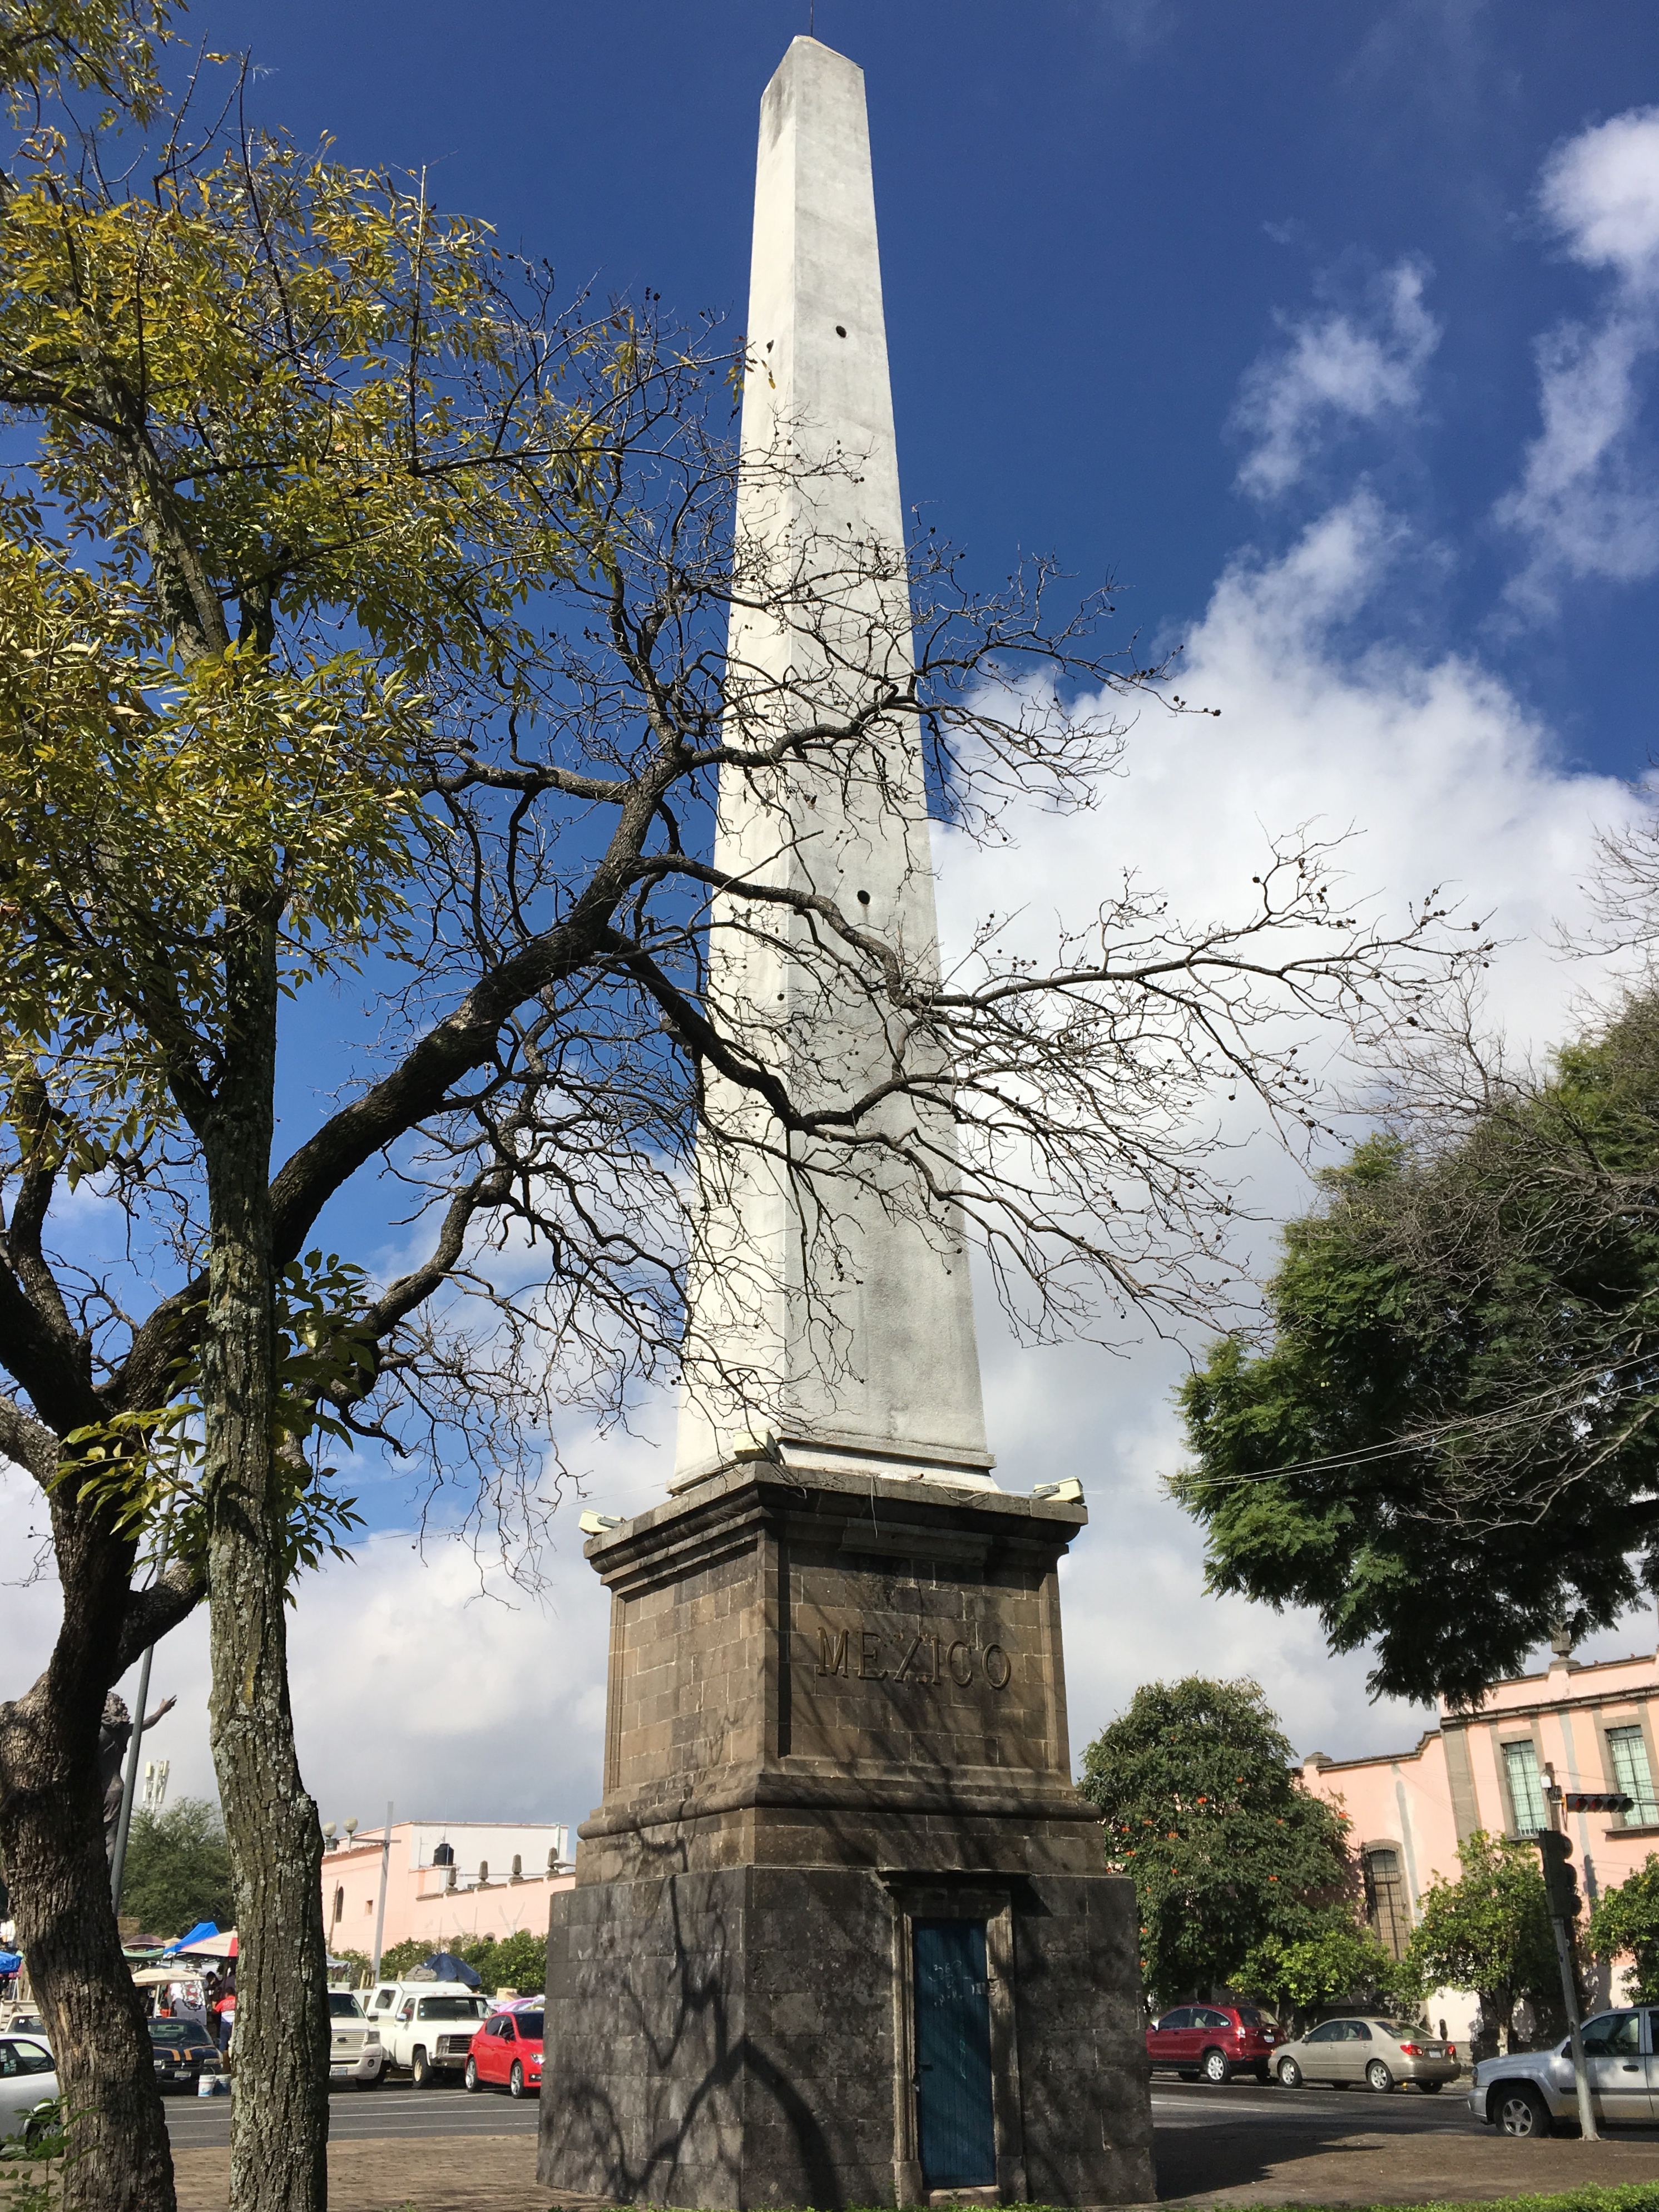
tree, monument, statue, tower, landmark, memorial, spire, obelisk